Horses in Botswana

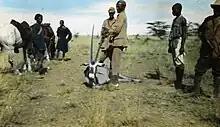
Hunting an Oryx gazelle with horses in 1909

Like the donkey, the horse is still used for mounted transport and as horse-drawn vehicle. However, it is only used for this purpose in the Western and Maun regions, due to the poor condition of the roads, which are regularly silted up. Horses are more frequently ridden than harnessed. Karakul sheep breeders in the southern Kalahari use horses, donkeys and mules. Owners of hunting horses use their animals for a variety of other activities.